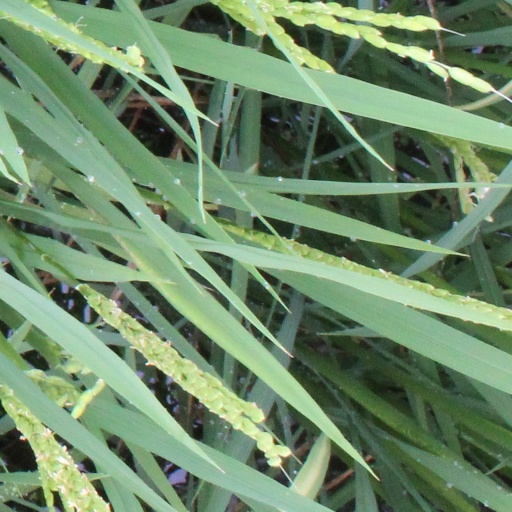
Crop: rice